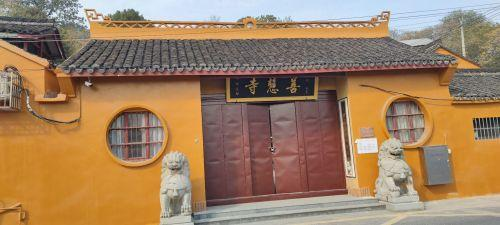
地标名称：善慧寺
所在城市：杭州市·滨江区